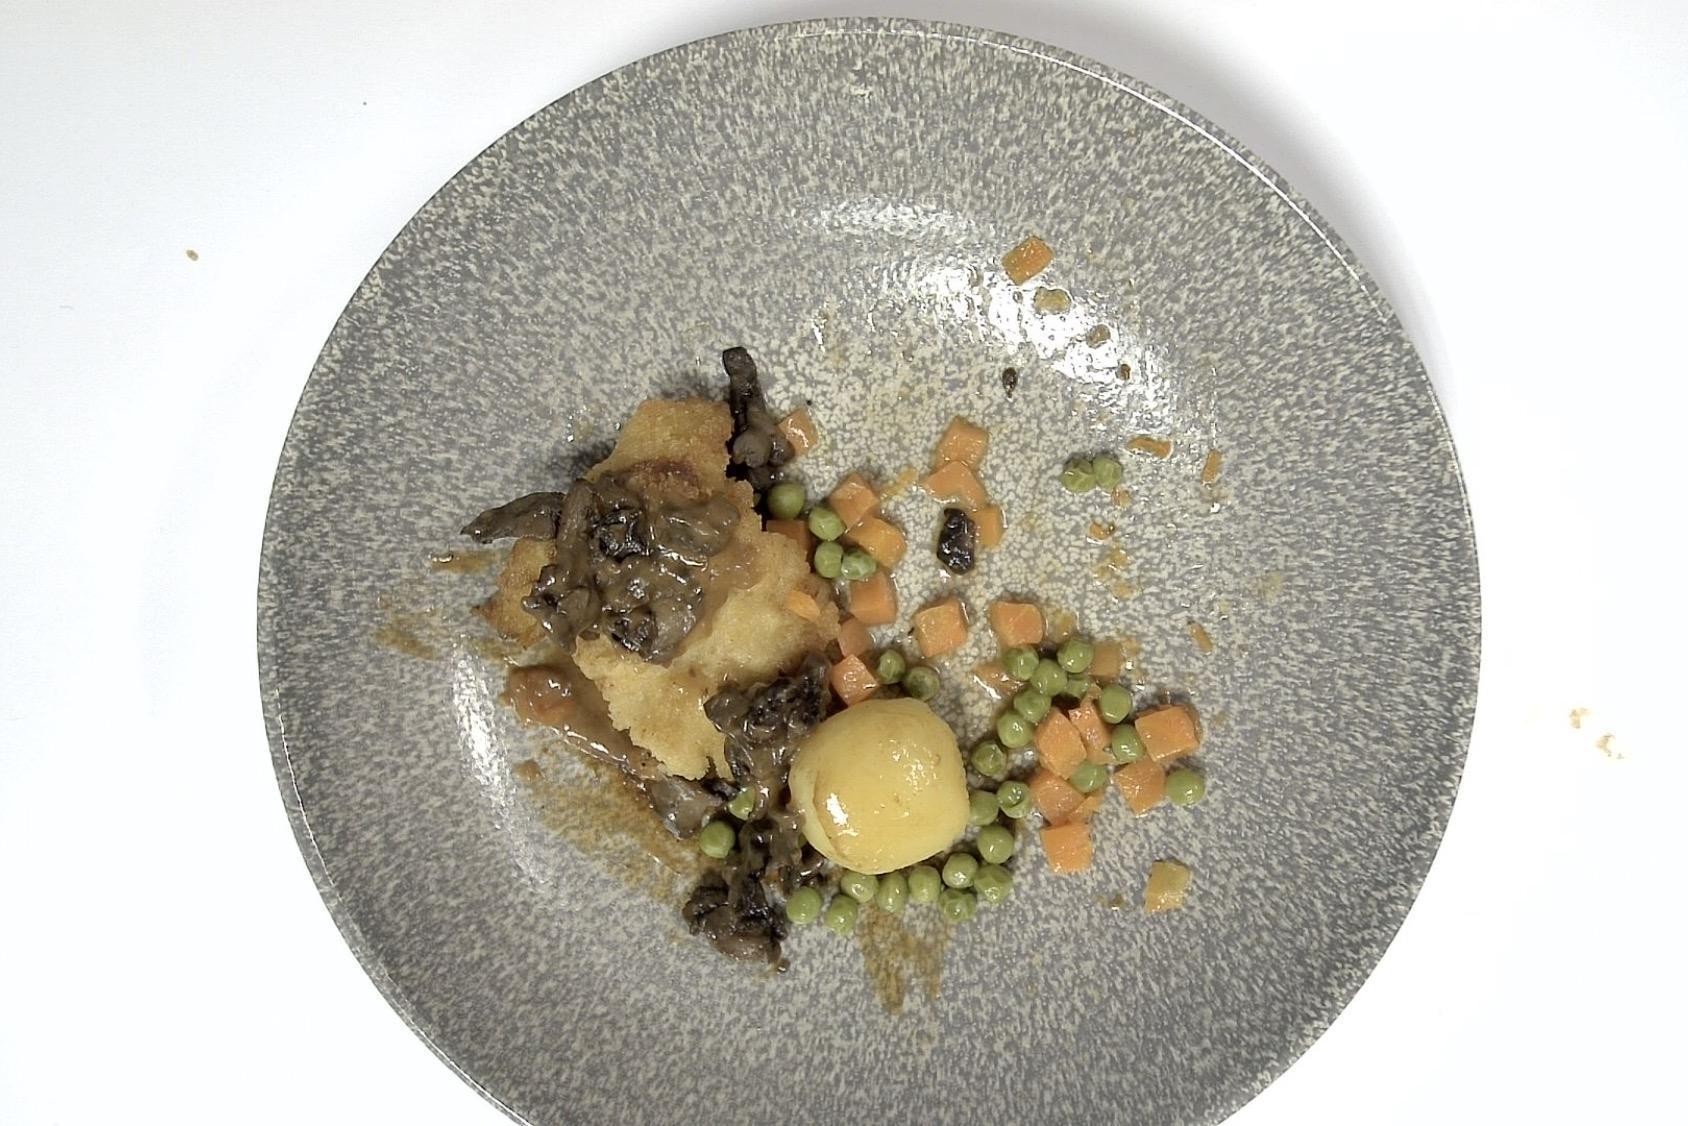
Dish: Schweineschnitzel nach Jägerart mit Pilz-Rahmsauce, Kartoffeln & Erbsen, Möhren
Portion size: Normale Portion
Ingredients: potatoes, peas, carrot, schnitzel-or-cutlet, mushrooms, cream, brown-sauce
Weight as served: 365 g
Energy as served: 307,590 kcal (1.279,400 kJ)
Fat: 9,260 g (saturated: 3,510 g)
Carbohydrates: 33,125 g (sugar: 8,755 g)
Protein: 20,525 g
Salt: 3,830 g
Weight after return: 237 g
Energy after return: 199,723 kcal